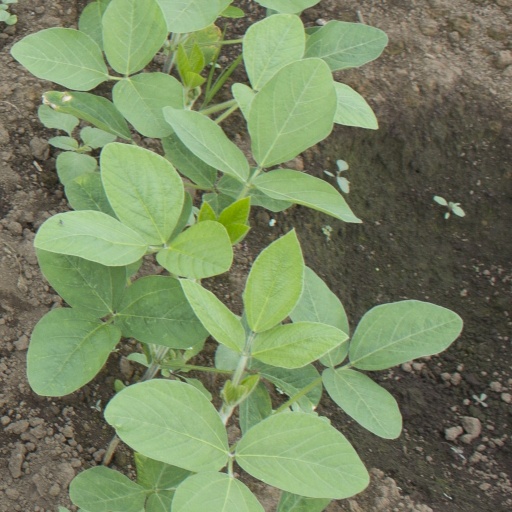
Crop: soybean